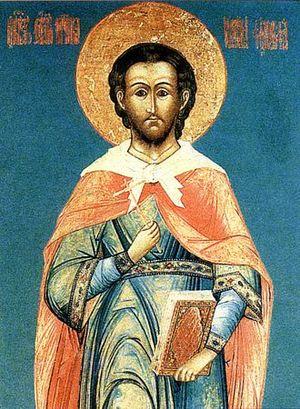
Le rite romain est le rite liturgique de l'Église de Rome, qui est devenu presque unique dans l'Église latine et donc majoritaire de l'Église catholique dans sa totalité.